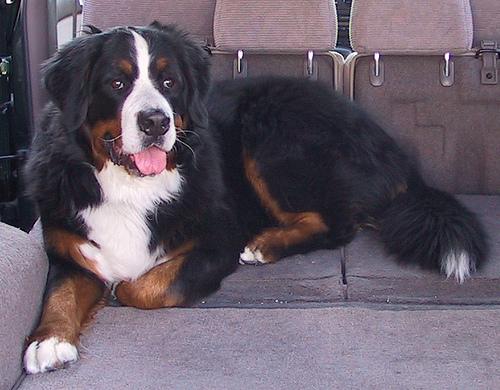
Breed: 211-n000061-Bernese_mountain_dog